Octopus's Garden (book)

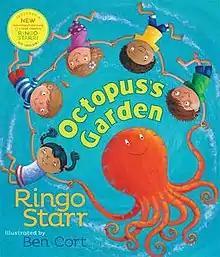
Book cover

Octopus's Garden is a children's book written by English musician Ringo Starr, former member and drummer of the Beatles, and illustrated by Ben Cort. The book is named after and based on the Beatles' 1969 song of the same name, which Starr wrote and sung, from their album "Abbey Road".